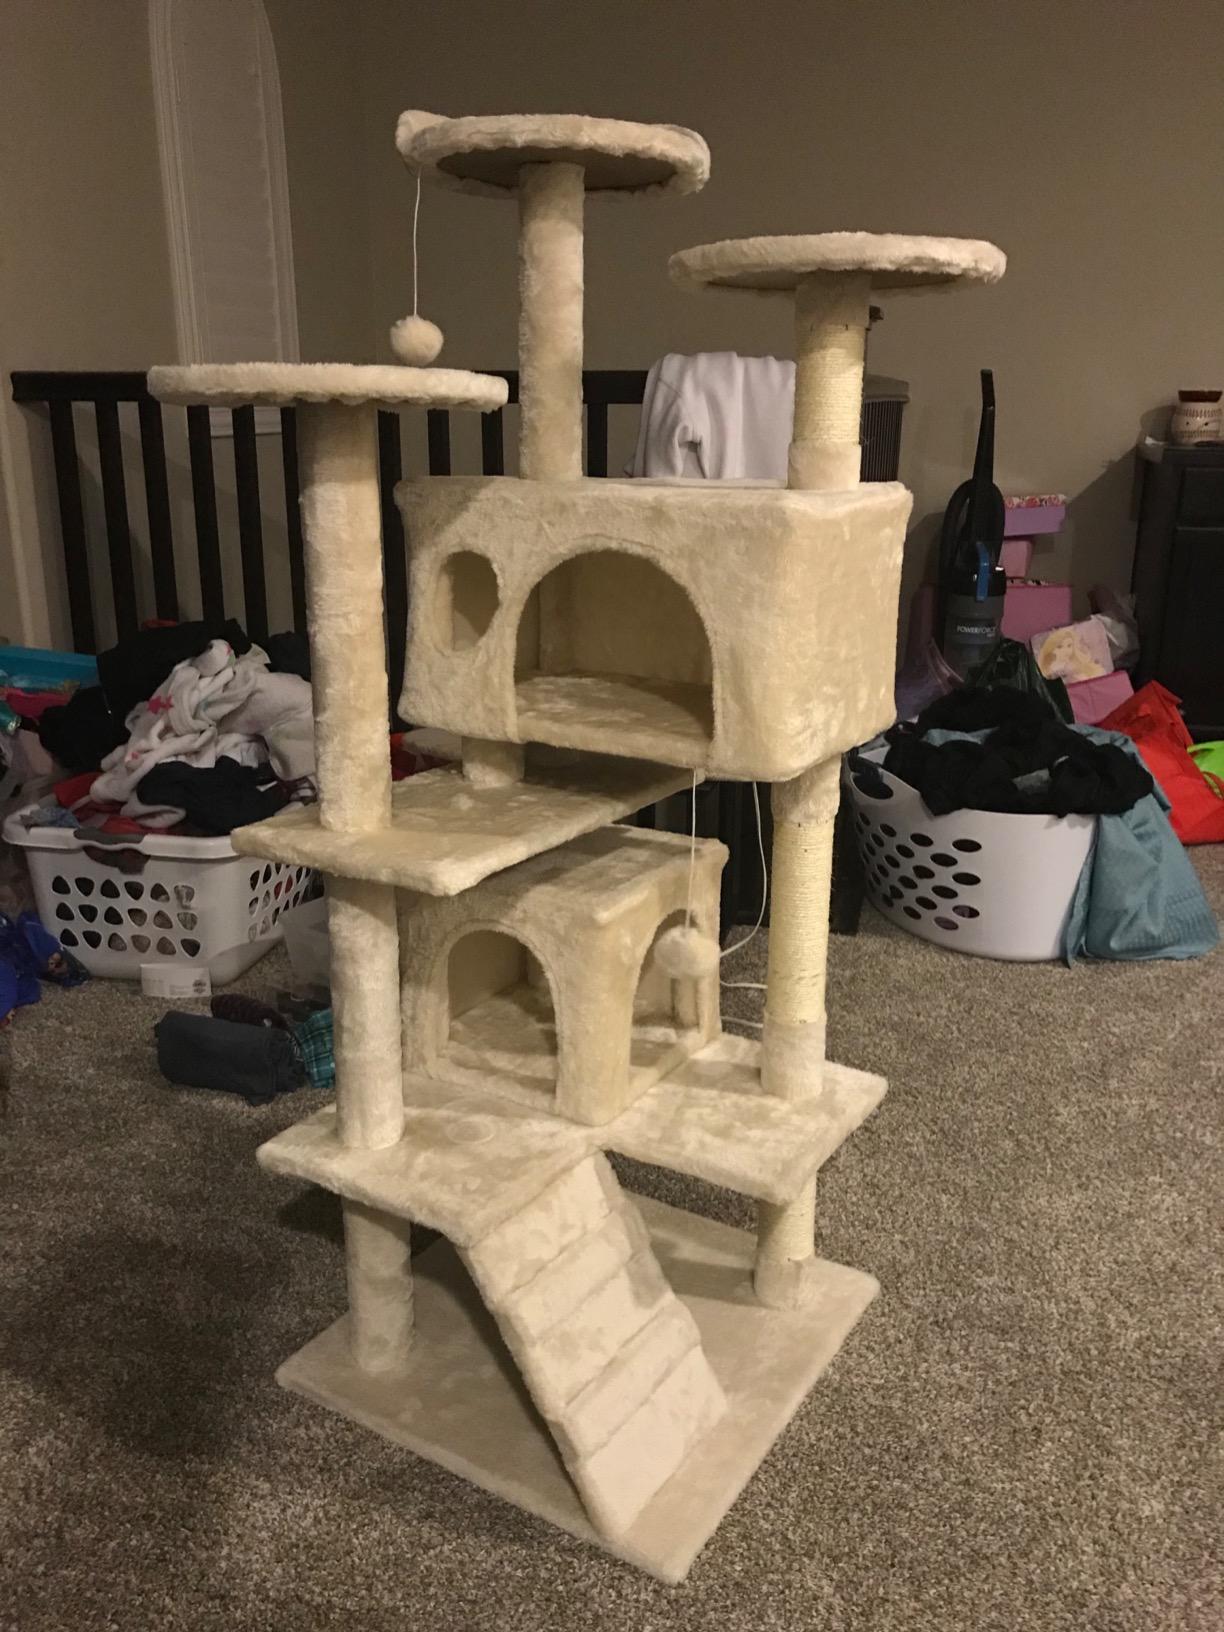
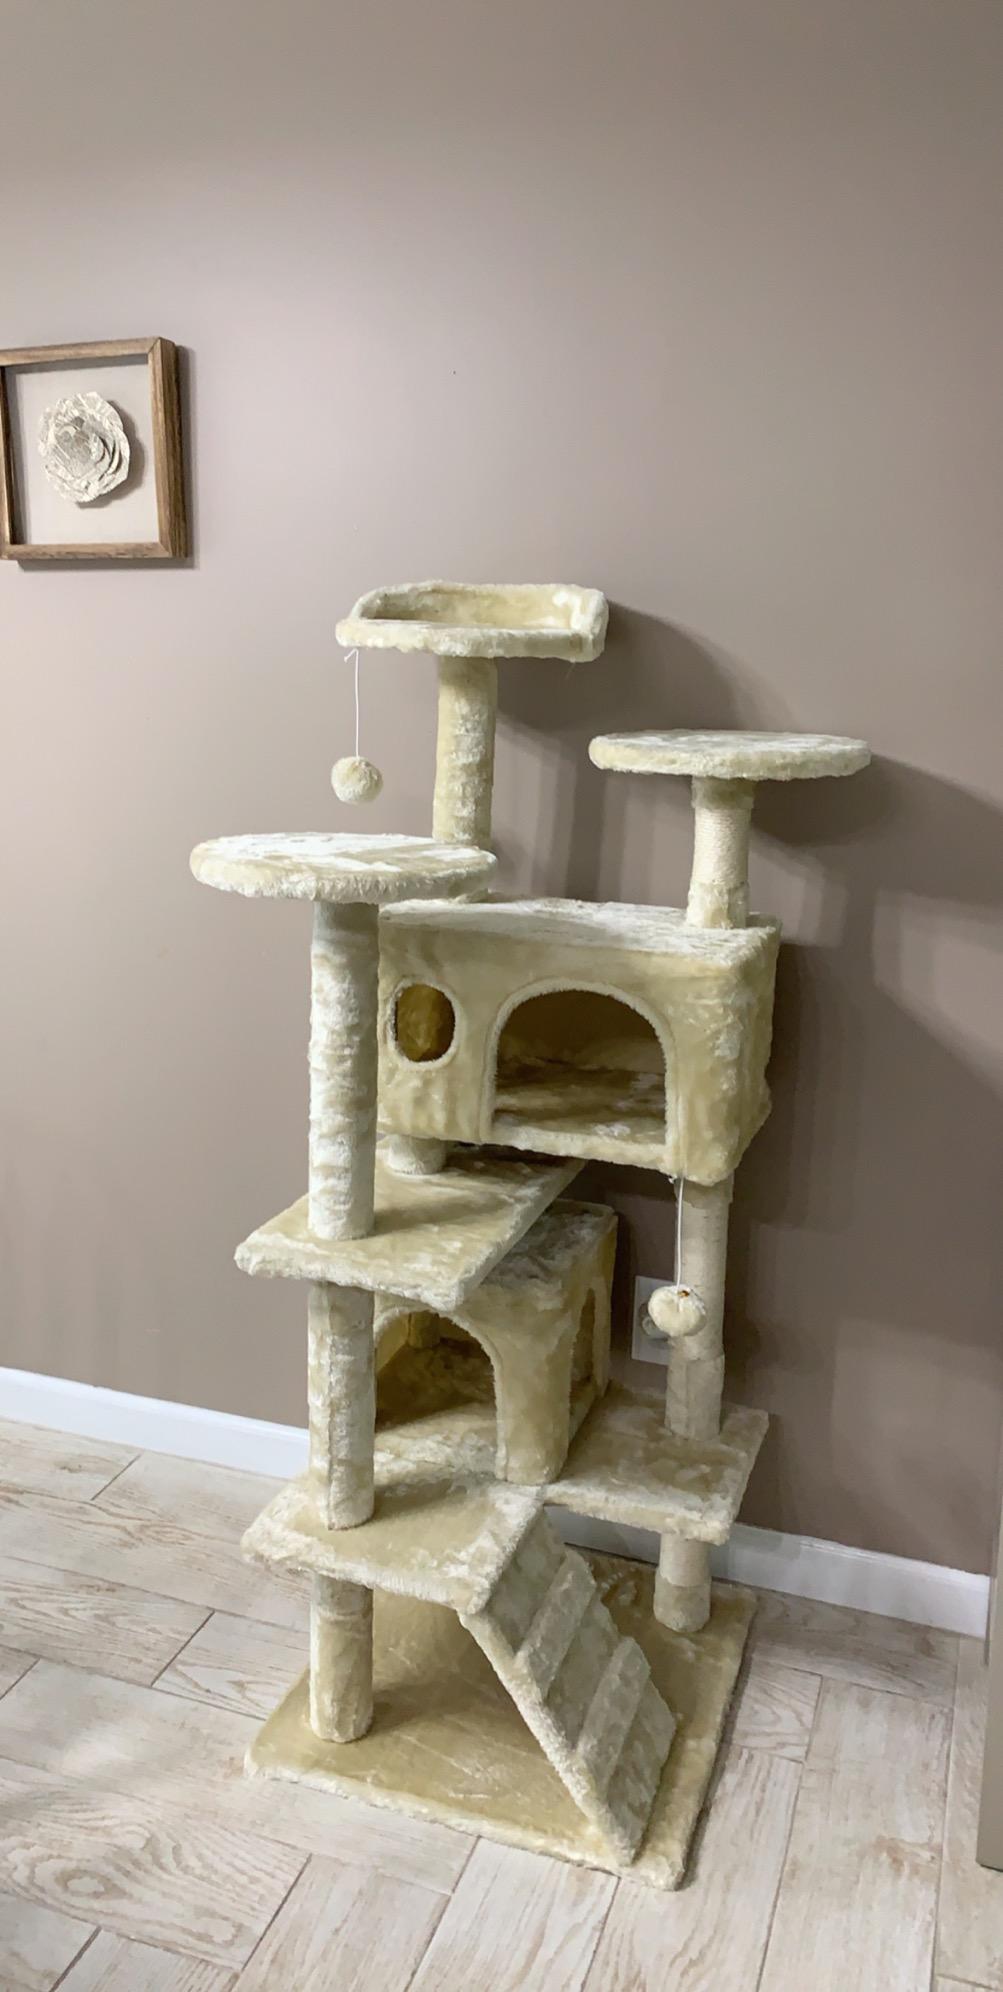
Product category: items_cat tree
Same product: yes